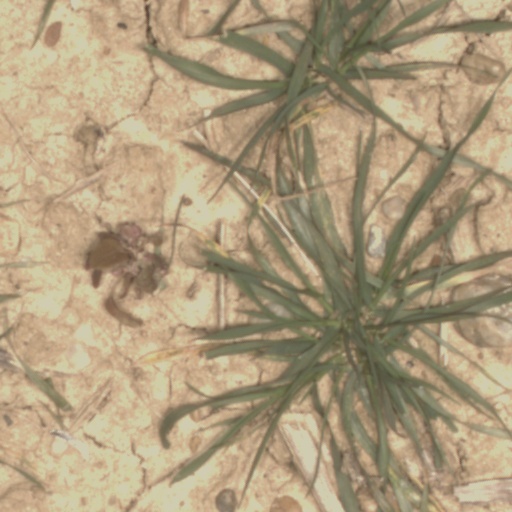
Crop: wheat